New York State Route 32

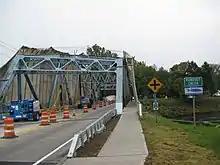
A blue metal truss bridge crosses over a small creek bordered on each side by sloping retaining walls made of stone.

At 13th Street, NY 32 leaves Broadway and follows 13th two blocks west to an intersection with 2nd Avenue. Here, NY 155 begins and occupies 13th Street to the west of 2nd Avenue while NY 32 turns north onto 2nd. NY 32 continues in the vicinity of I-787 and its continuation, NY 787, through Watervliet and back into the town of Colonie, this time it is through the hamlet of Maplewood, to Cohoes, where NY 787 ends at NY 32 near the convergence of the Mohawk and Hudson rivers at New Courtland Street. Past NY 787, NY 32 crosses the Mohawk River into Saratoga County and the town of Waterford, after crossing into the village of Waterford NY 32 crosses the Erie Canal before intersecting US 4 in the heart of the village. The two routes merge, forming an overlap northward along the Hudson River.